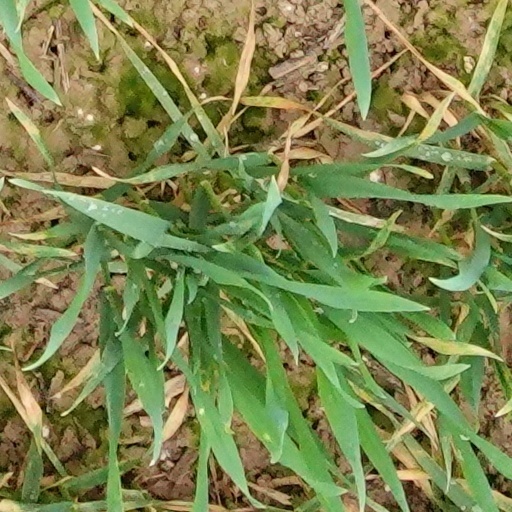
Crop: wheat